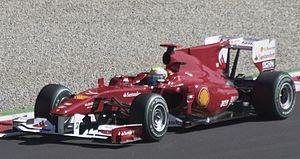
Le championnat du monde de Formule 1 2010, la 61ᵉ édition du championnat du monde des pilotes, est remporté par Sebastian Vettel chez les pilotes et par Red Bull Racing chez les constructeurs. Deux modifications importantes sont introduites : d'une part, les ravitaillements en carburant étant interdits, les pilotes doivent embarquer suffisamment d'essence pour la durée d'une course ; d'autre part, le barème de points est modifié : les dix premiers marquent désormais et le vainqueur se voit accorder 25 points contre 10 de 2003 à 2009.